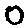
Label: 0